Berlin-Nikolassee station

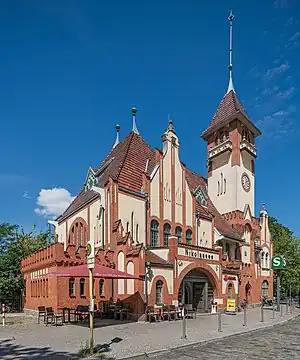

station is a railway station in the area of Berlin, Germany. It is served by trains of the , and is notable for its prominent Neo-Gothic entrance building.